1927 Brixton by-election

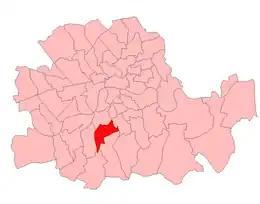
Brixton in London for 1927

The Brixton by-election was held on the 27 June 1927 following the elevation to the peerage of Davison Dalziel, he became Lord Dalziel of Wooler. The Conservative Party retained the seat with a reduced majority of 4,326.